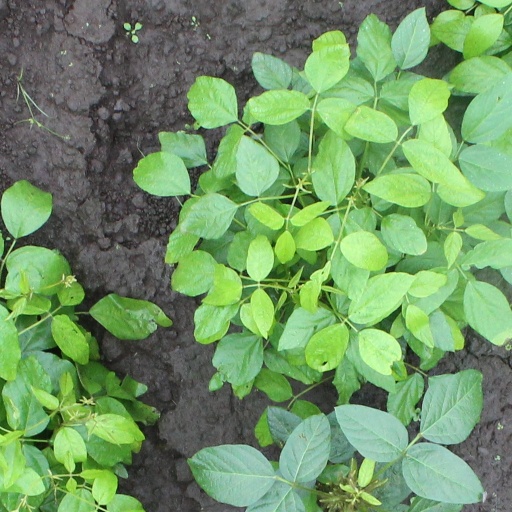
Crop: soybean